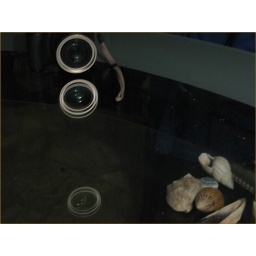
... my table with double glass ... - I am always fascinated by reflections ...